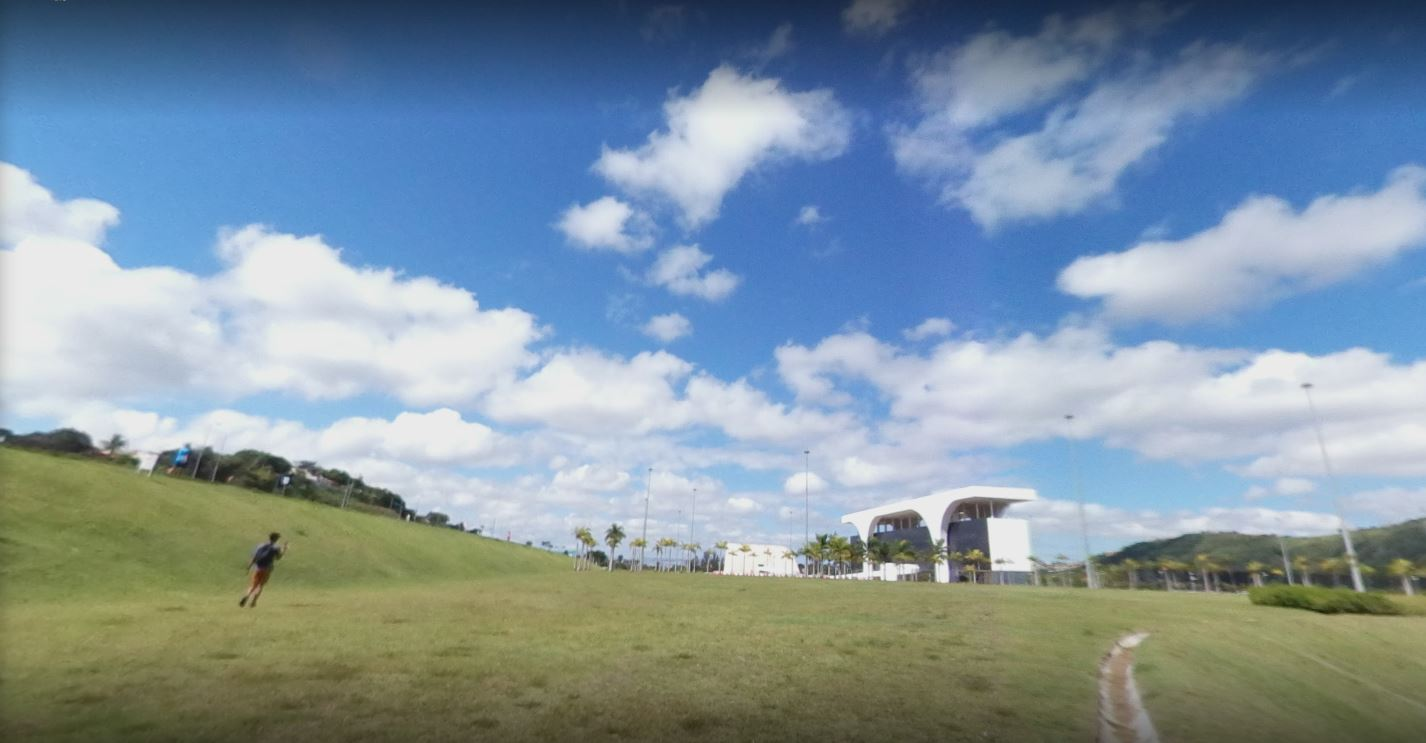
Fire: no
Smoke: no